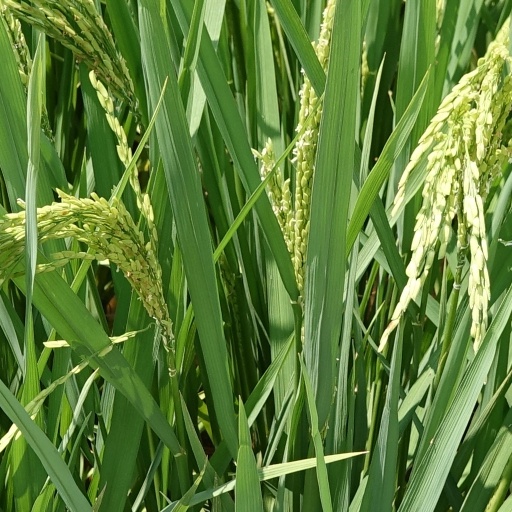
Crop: rice